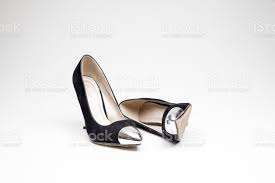
Waste category: shoes